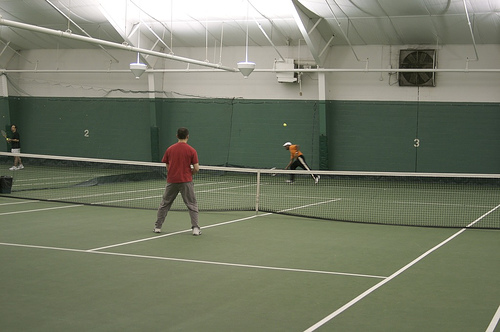
hai người đàn ông đang luyện tập tennis ở trong nhà